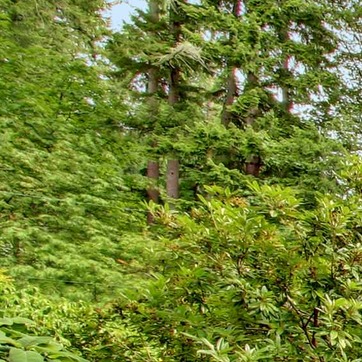
Material: foliage